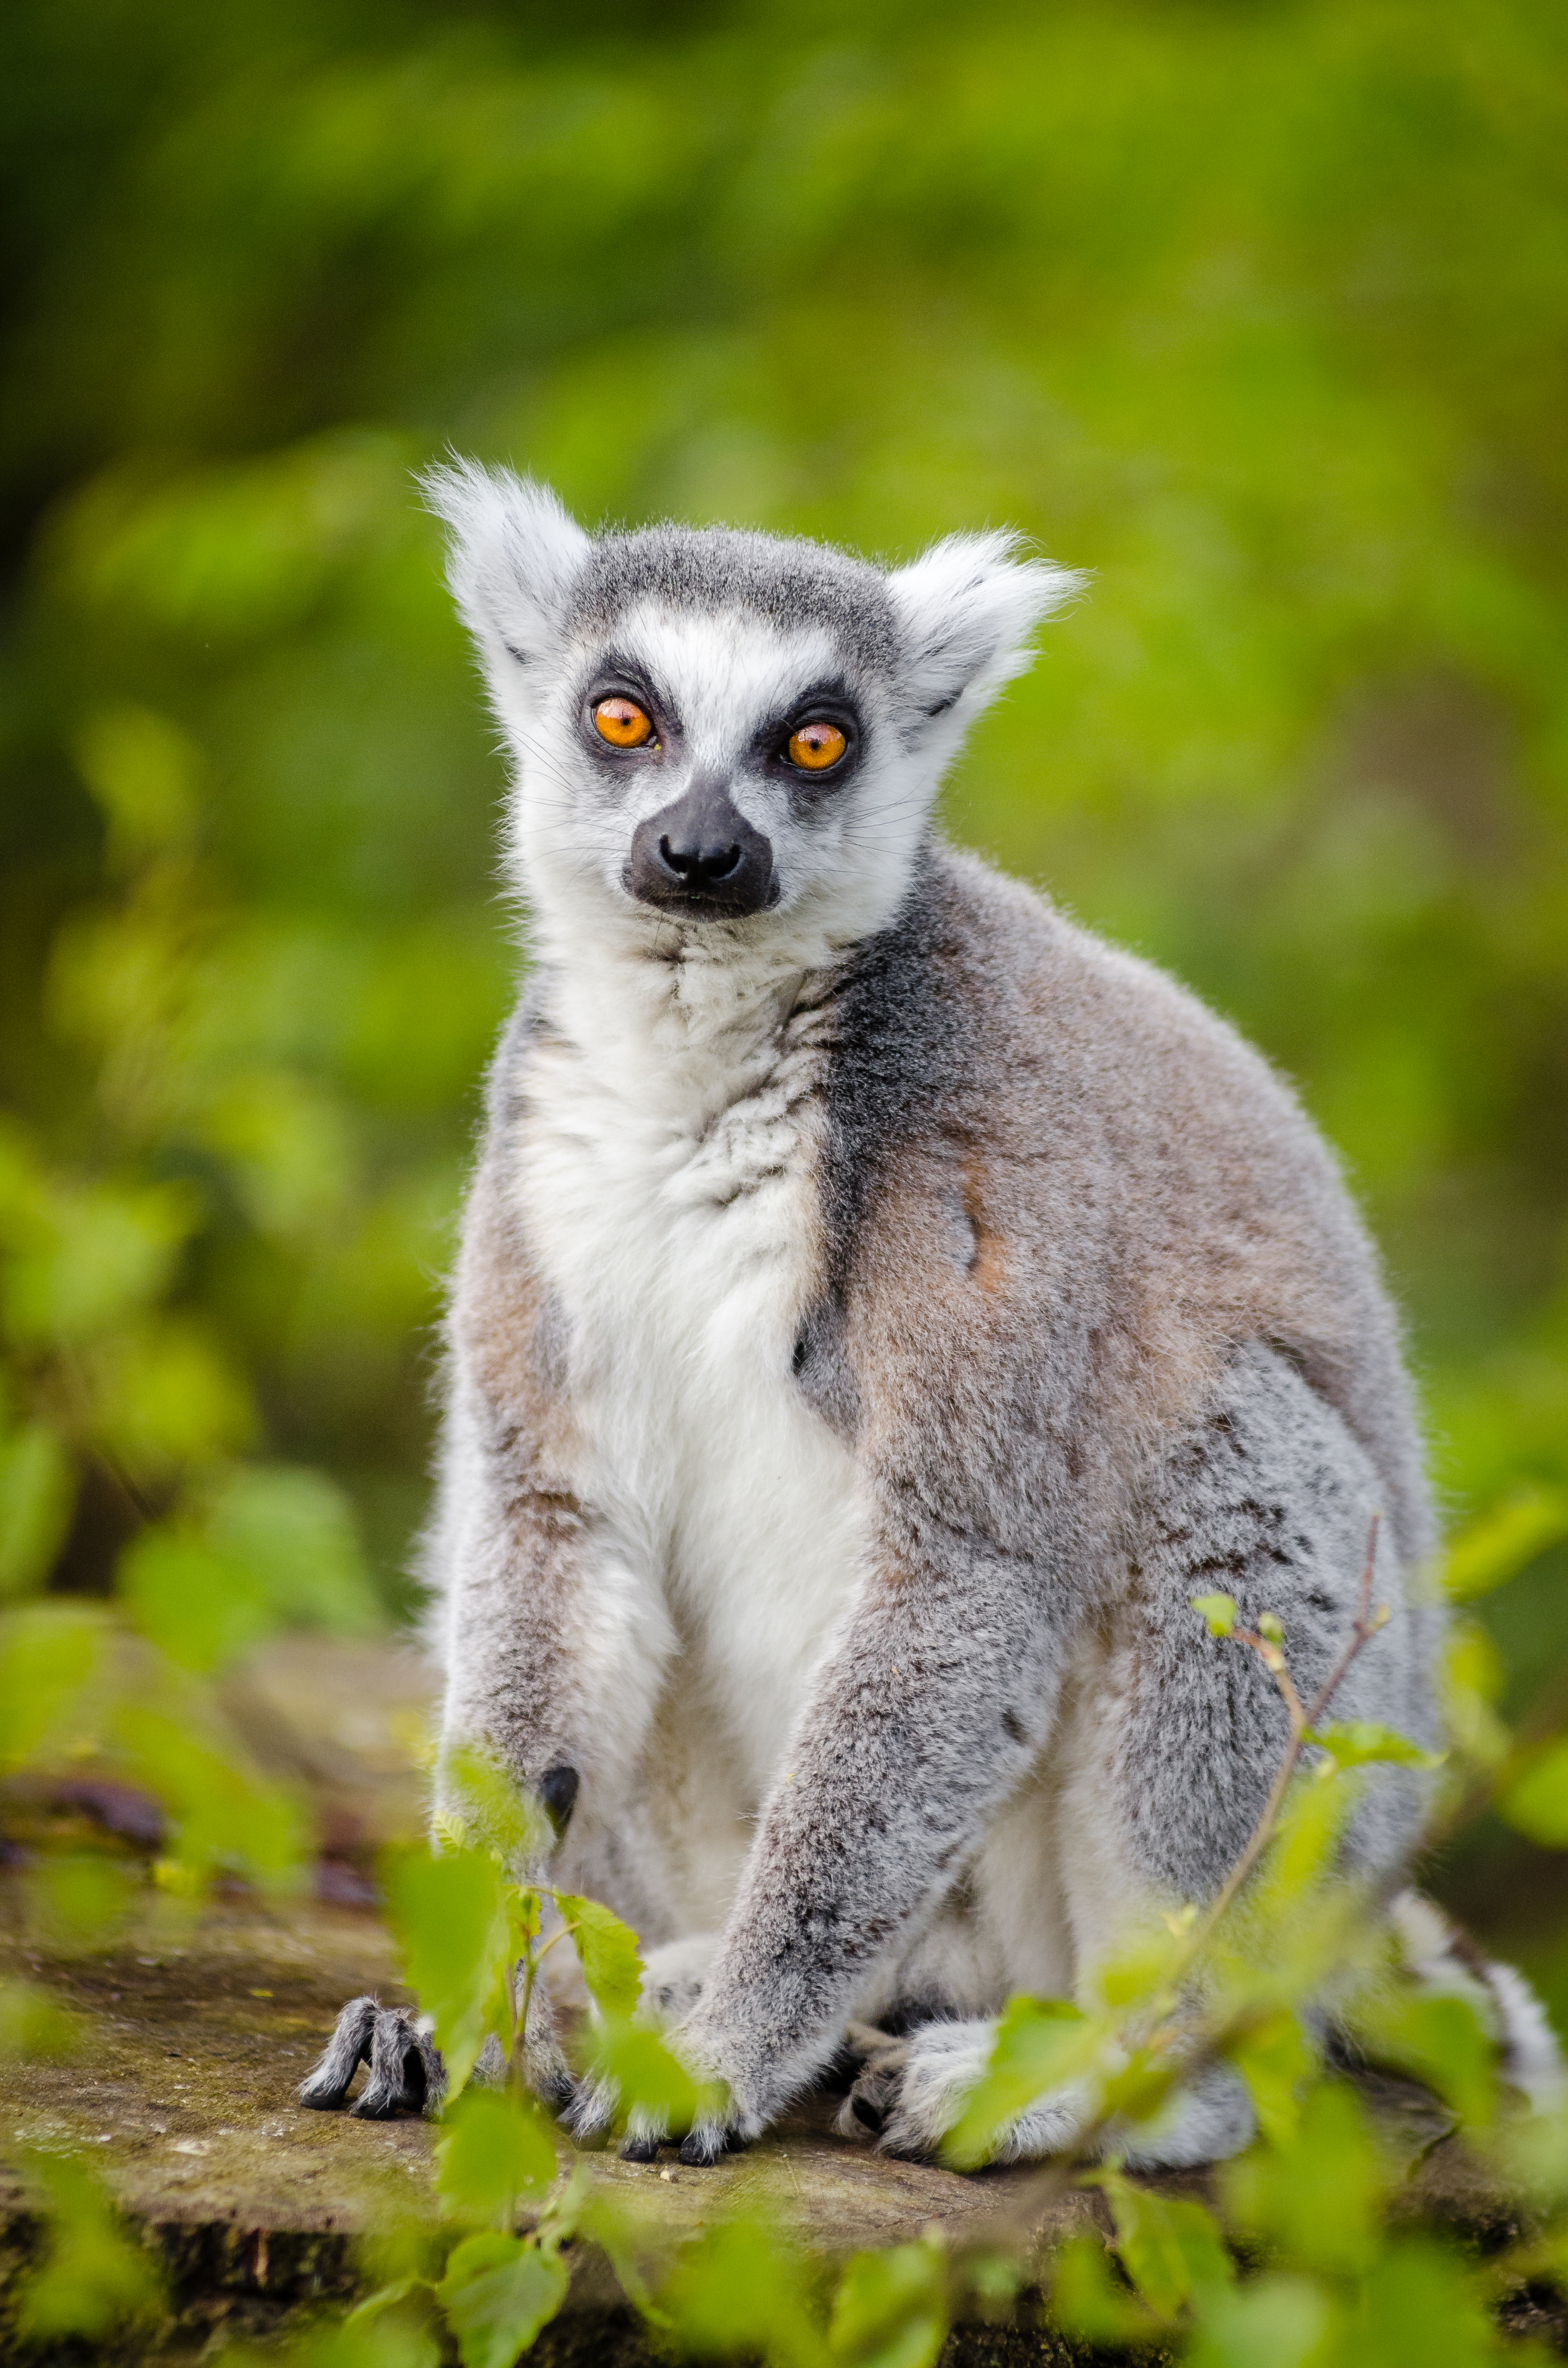
wildlife, mammal, fauna, primate, vertebrate, lemur